Transcriptional memory

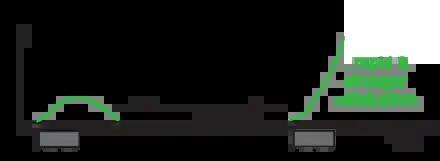
Principle of transcriptional memory. A pulse of an inducer (priming) results in expression of target genes, which subsides upon withdrawal. During a window of no induction (window of memory), some genes maintain a poised but transcriptionally silent state that results in a stronger gene activation upon a second challenge.

Transcriptional memory is a biological phenomenon, initially discovered in yeast, during which cells primed with a particular cue show increased rates of gene expression after re-stimulation at a later time. This event was shown to take place: in yeast during growth in galactose and inositol starvation; plants during environmental stress; in mammalian cells during LPS and interferon induction. Prior work has shown that certain characteristics of chromatin may contribute to the poised transcriptional state allowing faster re-induction. These include: activity of specific transcription factors, retention of RNA polymerase II at the promoters of poised genes, activity of chromatin remodeling complexes, propagation of H3K4me2 and H3K36me3 histone modifications, occupancy of the H3.3 histone variant, as well as binding of nuclear pore components. Moreover, locally bound cohesin was shown to inhibit establishment of transcriptional memory in human cells during interferon gamma stimulation.